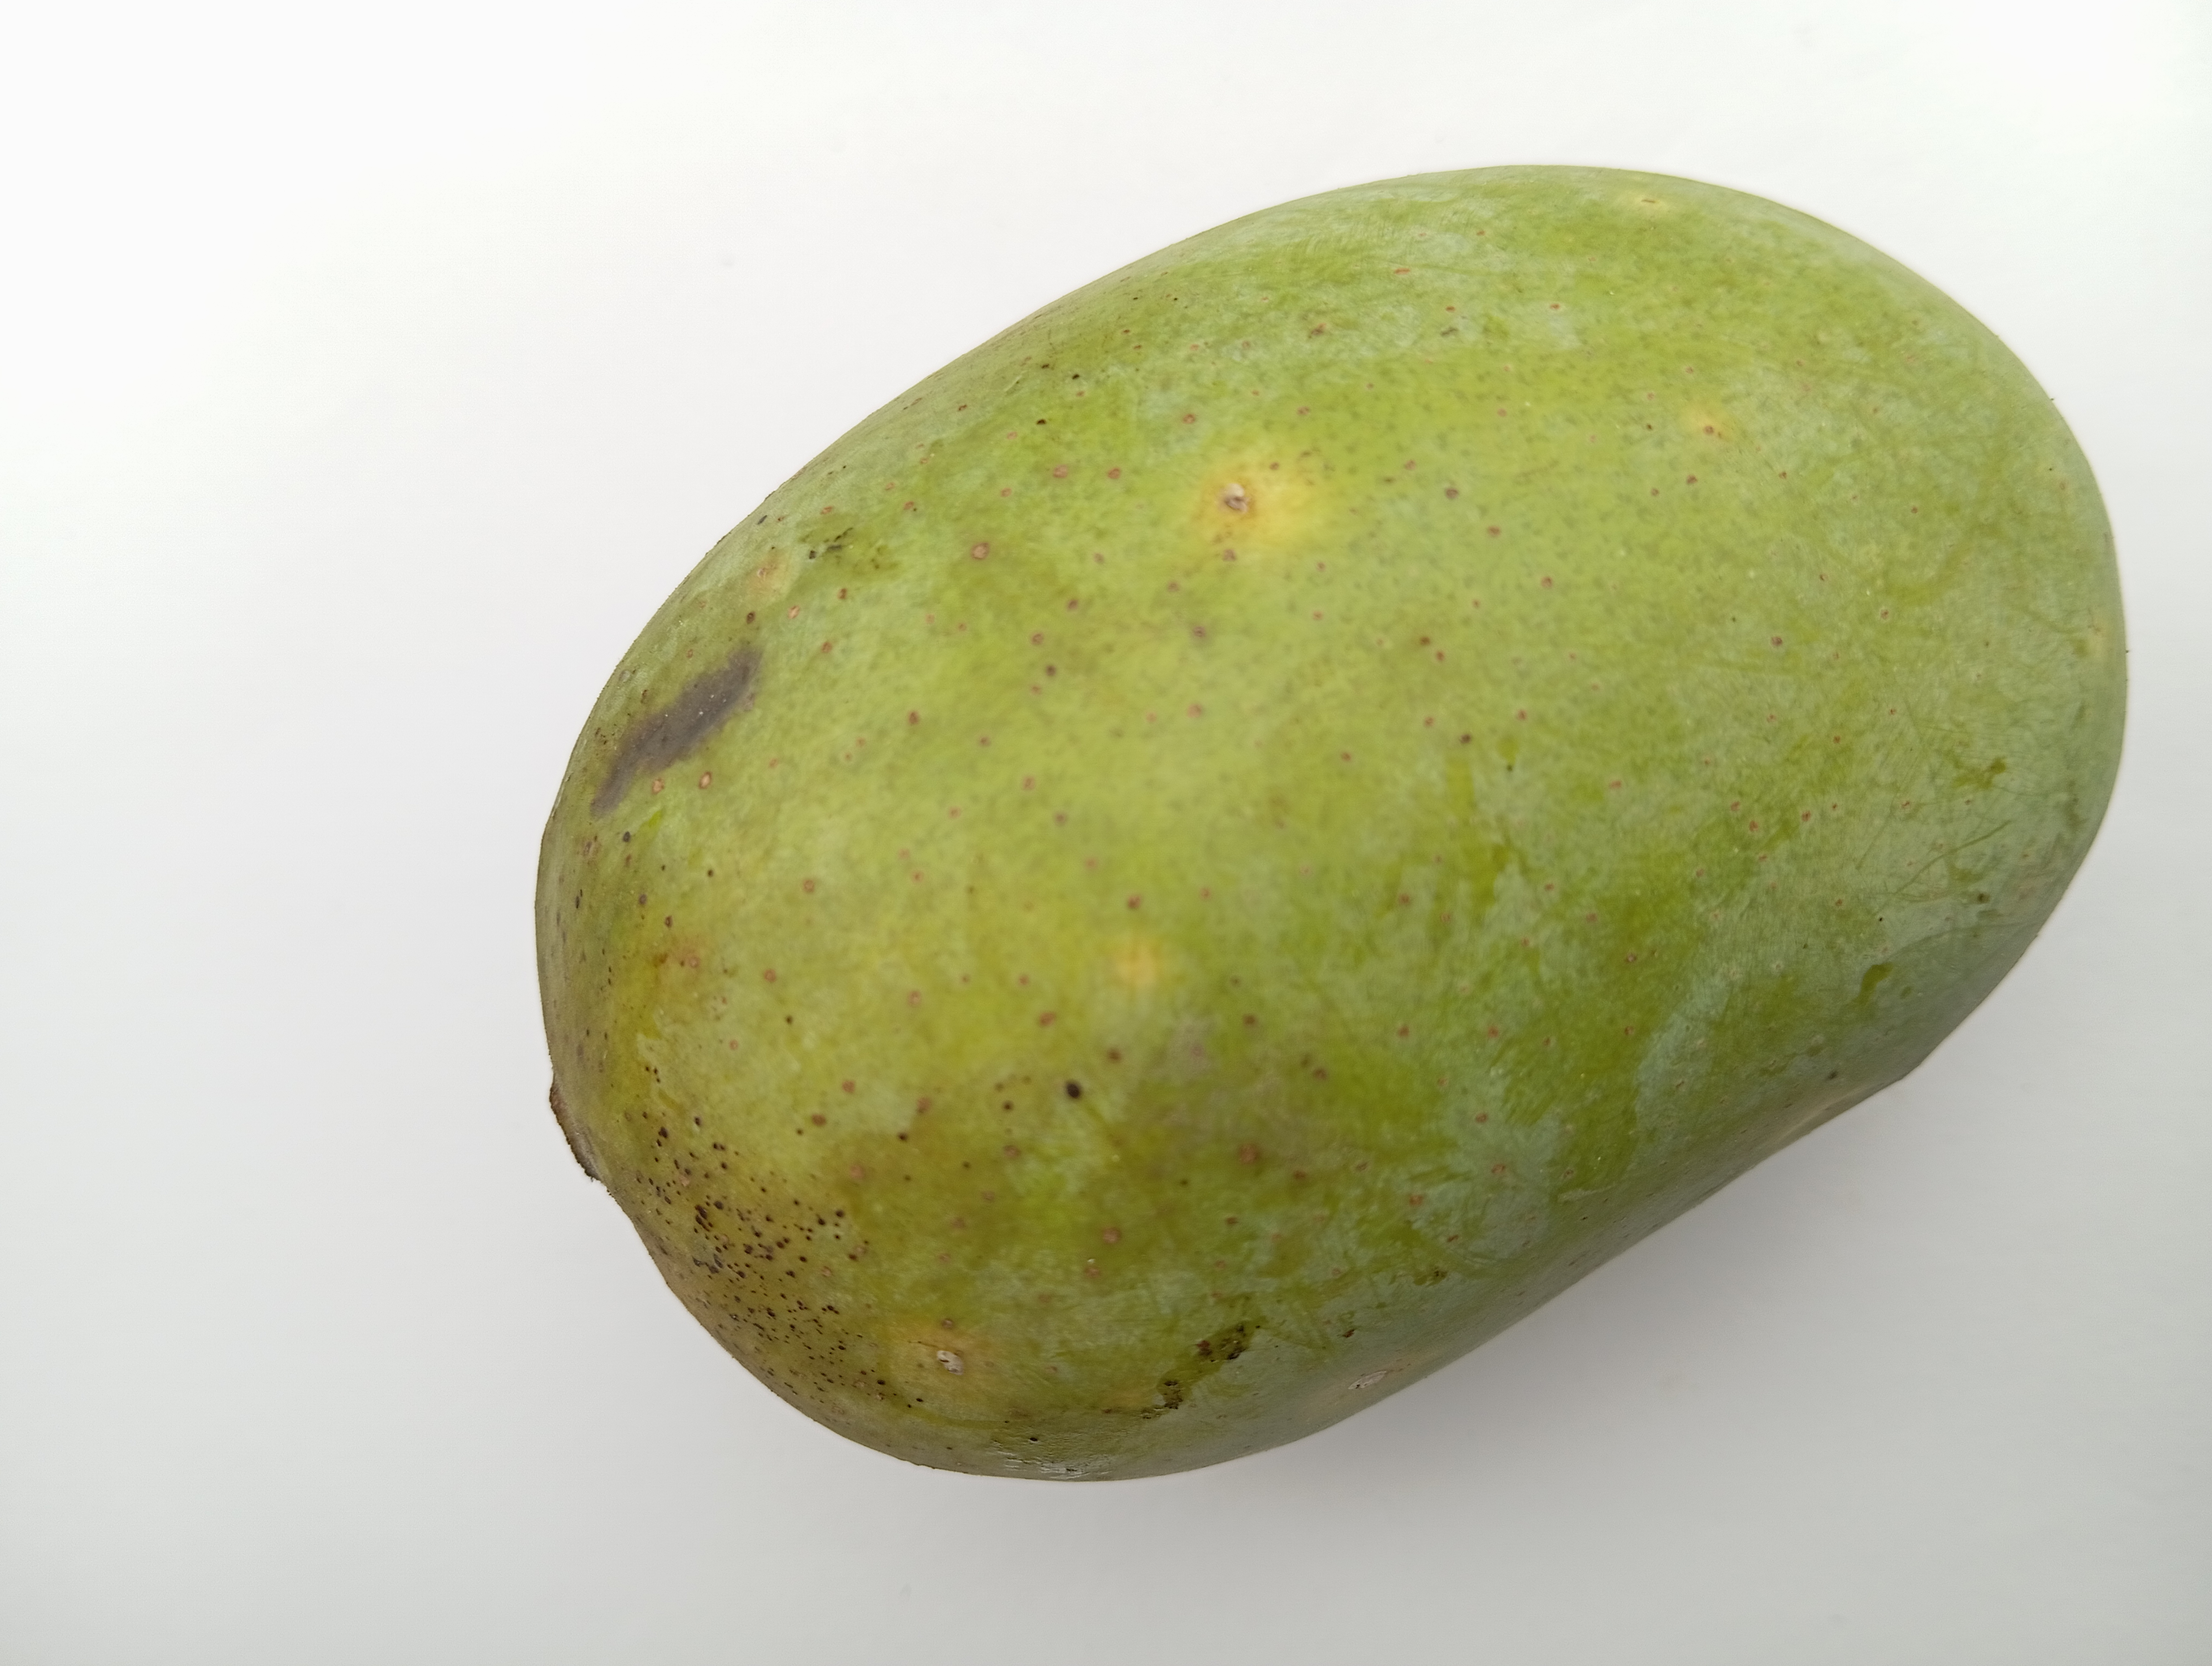
Mango variety: Langra